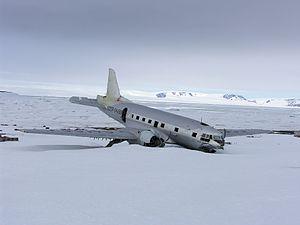
L'île Heiss est une île de la terre François-Joseph.